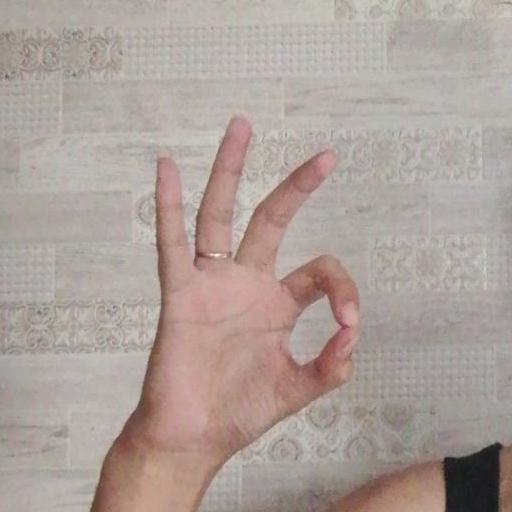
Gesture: ok